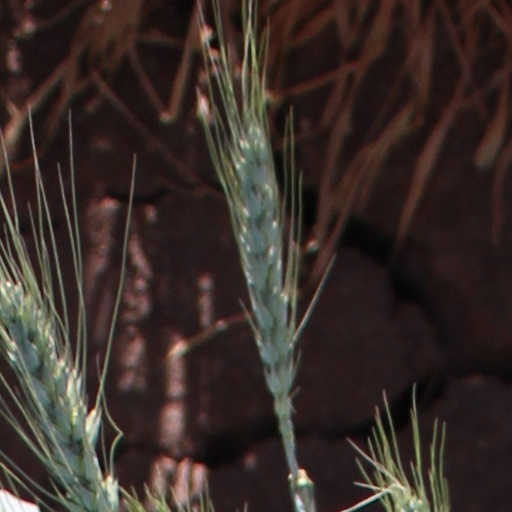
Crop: wheat